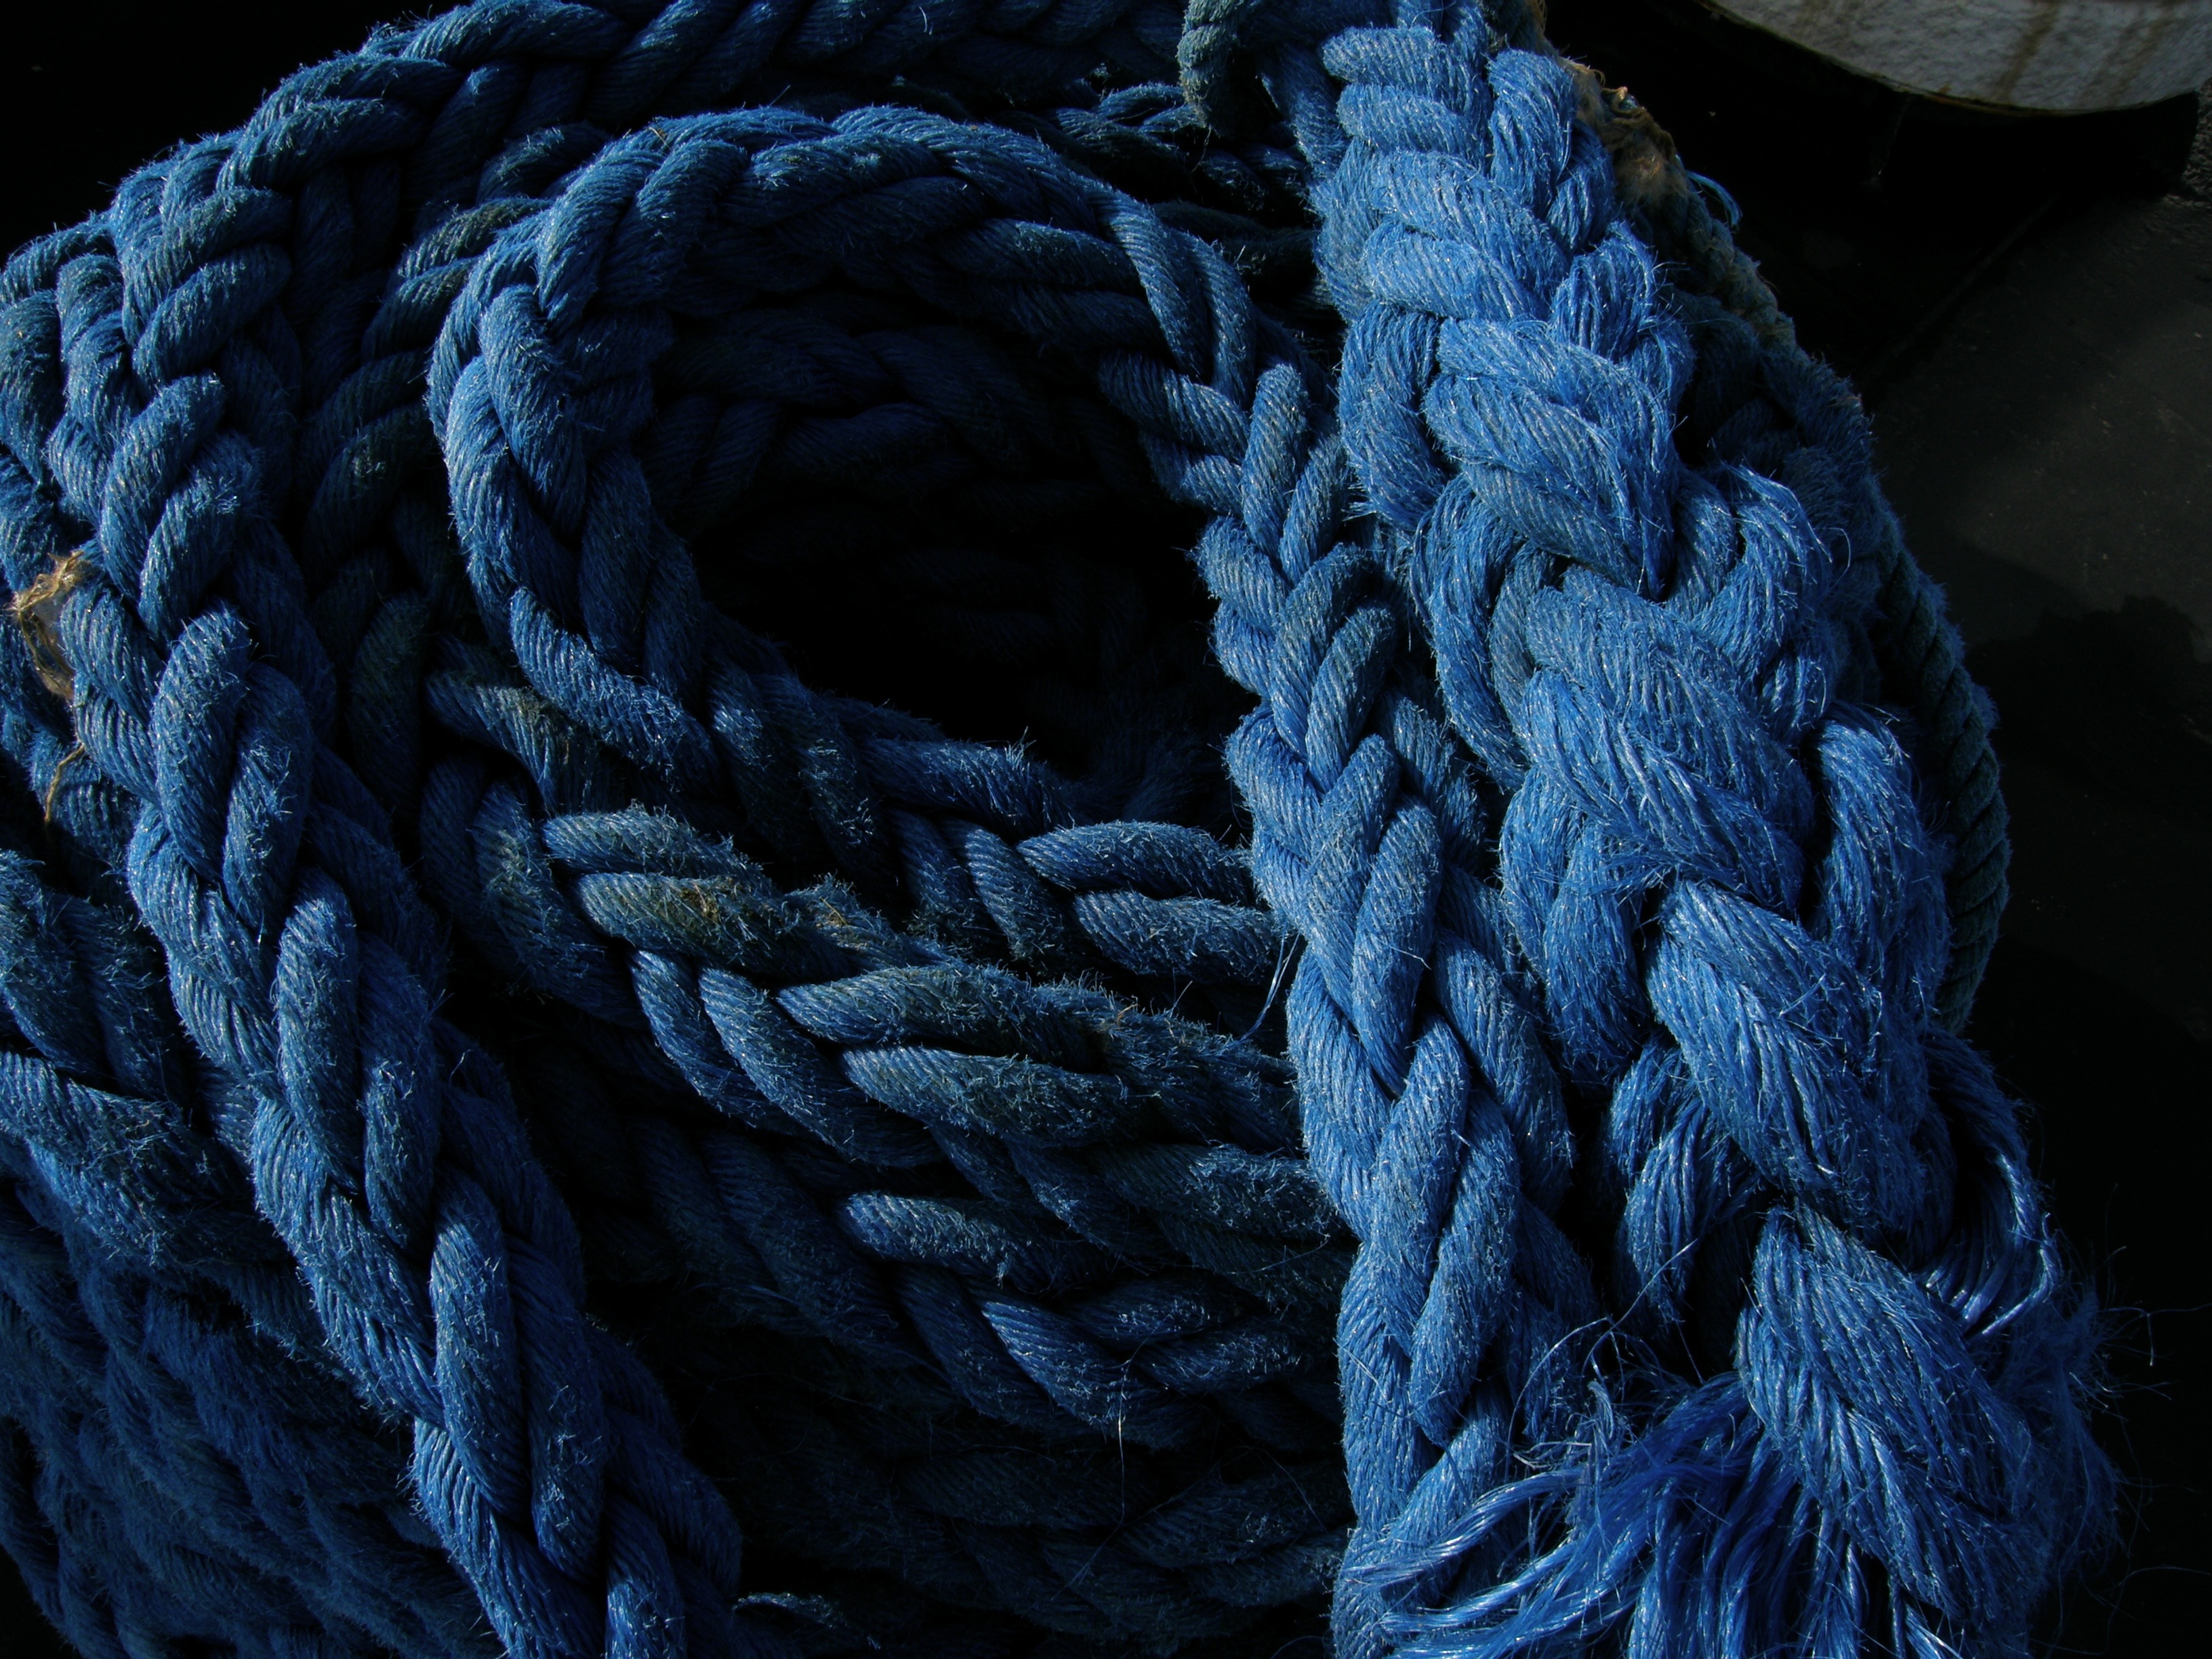
rope, wing, ship, cable, blue, wool, scarf, thread, textile, art, rotterdam, ropes